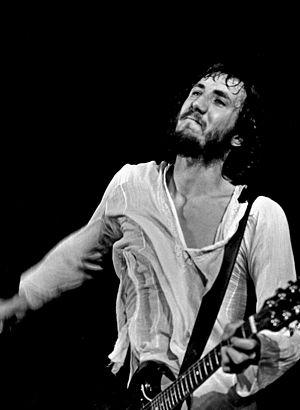
Peter Dennis Blandford Townshend, né le 19 mai 1945 à Chiswick, est un guitariste, chanteur et auteur-compositeur rock britannique, membre fondateur, leader et principal compositeur des Who. En 2003, le magazine Rolling Stone l'a classé 50ᵉ meilleur guitariste de tous les temps. En 2011, il passe à la 10ᵉ place de ce même classement.
Le sadisme et le masochisme sont deux thèmes présents dans le septième art. Plutôt que de parler de sadomasochisme ou BDSM au cinéma, cet article sépare le sadisme du masochisme, ce qui permet de traiter l'ensemble des films, qu'ils abordent la seule thématique du sadisme, ou bien celle du masochisme, et sans qu'il soit forcément et uniquement question de jeux sexuels contractuels.